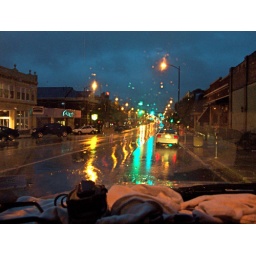
I parked the truck to shoot this through the window in the rain.